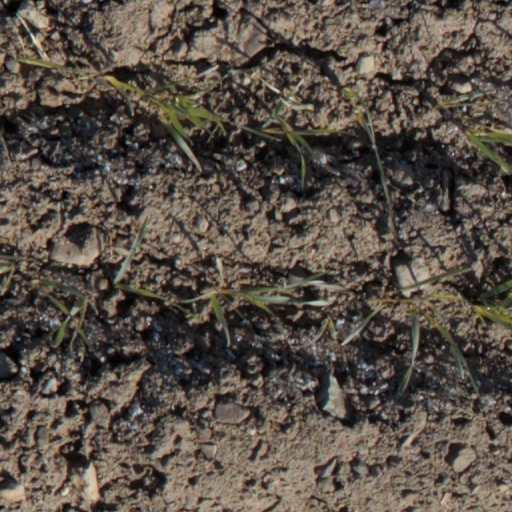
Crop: wheat